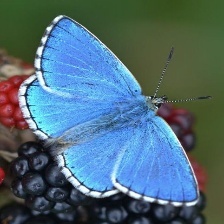
Species: ADONIS
Butterfly family (ImageNet category): lycaenid_butterfly